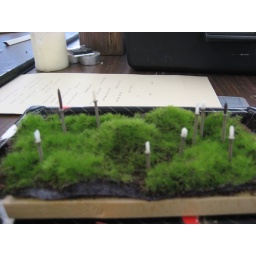
unfinished work- grains of rice found in my kitchen cabinet &amp;quot;rice gallery&amp;quot;